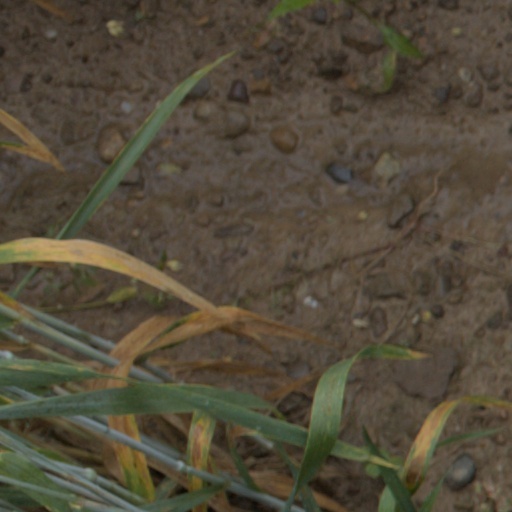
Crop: wheat